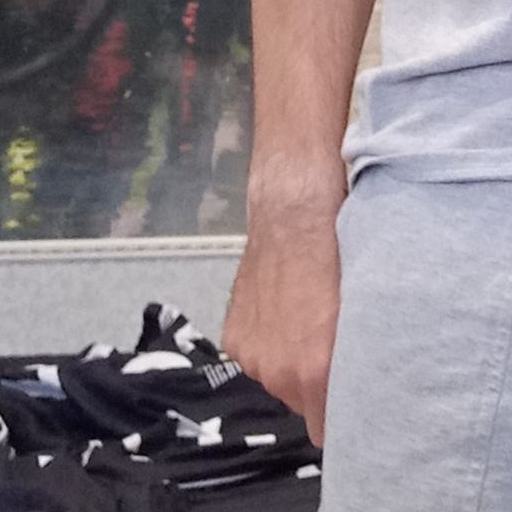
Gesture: no_gesture